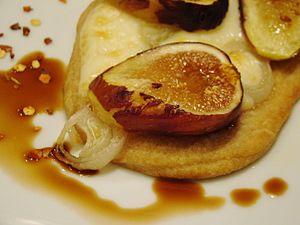
Une pizzetta est une petite pizza pouvant être considérée comme un hors-d'œuvre d'un diamètre d’environ huit centimètres ou bien comme une petite pizza pour une personne.